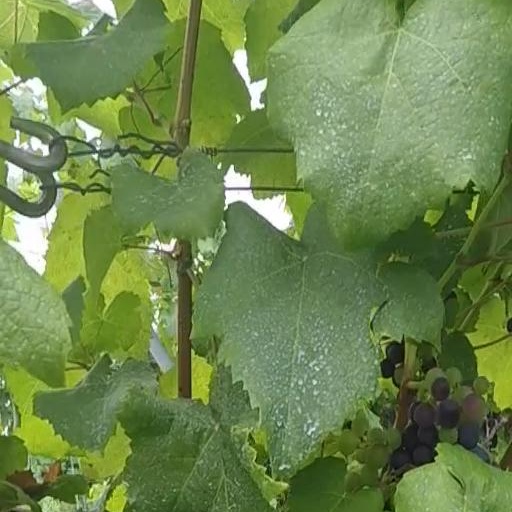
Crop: grape